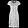
Label: Dress